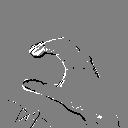
ASL letter: c